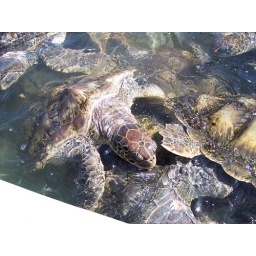
One turtle poking his head above water